USS Alexander J. Luke

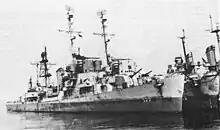
1 June 1946: New York City - Alexander J. Luke (DE 577) following her conversion to a radar picket ship. Naval History and Heritage Command Photo #NH 79724

"Alexander J. Luke" departed Houston on 8 January 1946. She headed to Guantánamo Bay, Cuba, for shakedown and refresher training. On 1 February, the destroyer escort sailed to Casco Bay for further training and inspections. She reported to Norfolk on 17 February and began preparations for rejoining the active fleet. In late March, the destroyer escort was involved in maneuvers with the escort carrier . On 17 April, she steamed from Hampton Roads for spring maneuvers in the Caribbean and arrived in Trinidad on the 24th. In early May, "Alexander J. Luke" planeguarded . She later took part in landing exercises at Culebra Island, Puerto Rico. The vessel departed the Caribbean and arrived in New York City on 26 May.